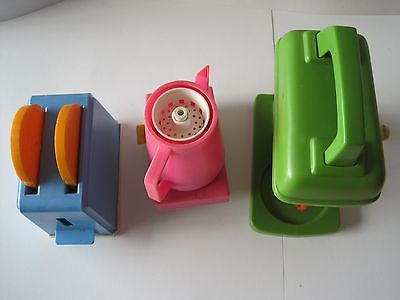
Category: toaster